La Haye-Bellefond

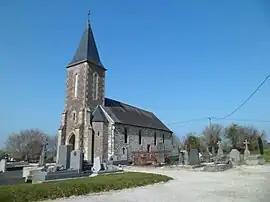
The church of Saint-Nicolas

La Haye-Bellefond is a commune in the Manche department in Normandy in north-western France.